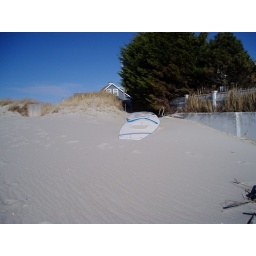
boat buried in sand